Phyllis Schlafly

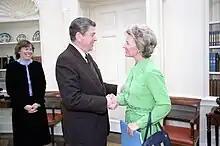
Schlafly with President Ronald Reagan in 1983

Schlafly told "Time" magazine in 1978, "I have cancelled speeches whenever my husband thought that I had been away from home too much."